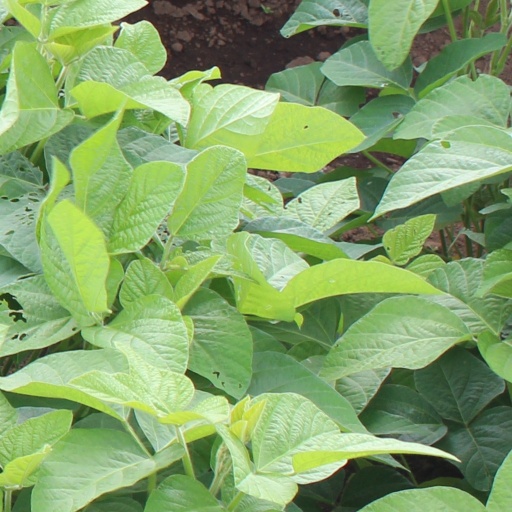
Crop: soybean